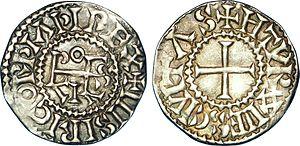
Nom de l'atelier/ville
Louis III est roi des Francs de 879 à 882. Il règne sur la Francie occidentale aux côtés de son frère cadet Carloman II, qui lui survit et règne seul après sa mort.